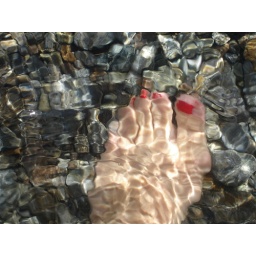
crystal clear Gutierrez lake waters- and my left foot in it